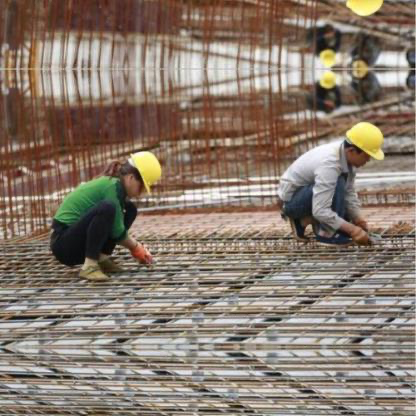
Objects in the image:
label: helmet
label: head
label: helmet